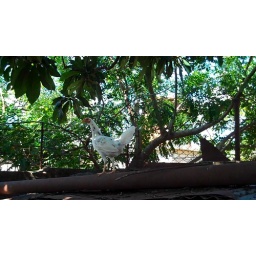
chicken on roof in Colon